Fiat G.91

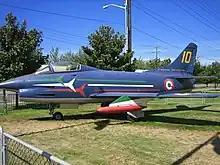
A preserved G.91 on display at Seattle's Museum of Flight. Note the Frecce Tricolori's colors

The final selection of the competing designs was planned for late 1957. In September 1957, at the Centre d'Essais en Vol at Brétigny-sur-Orge, in France, the three rival aircraft types met for evaluation trials. During these trials, the Italian aircraft is claimed to have delivered an impressive performance. In January 1958, the Fiat G.91 was officially declared the winner of the competition.